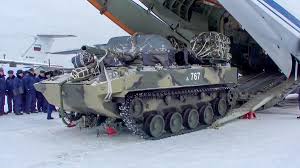
Label: BMD